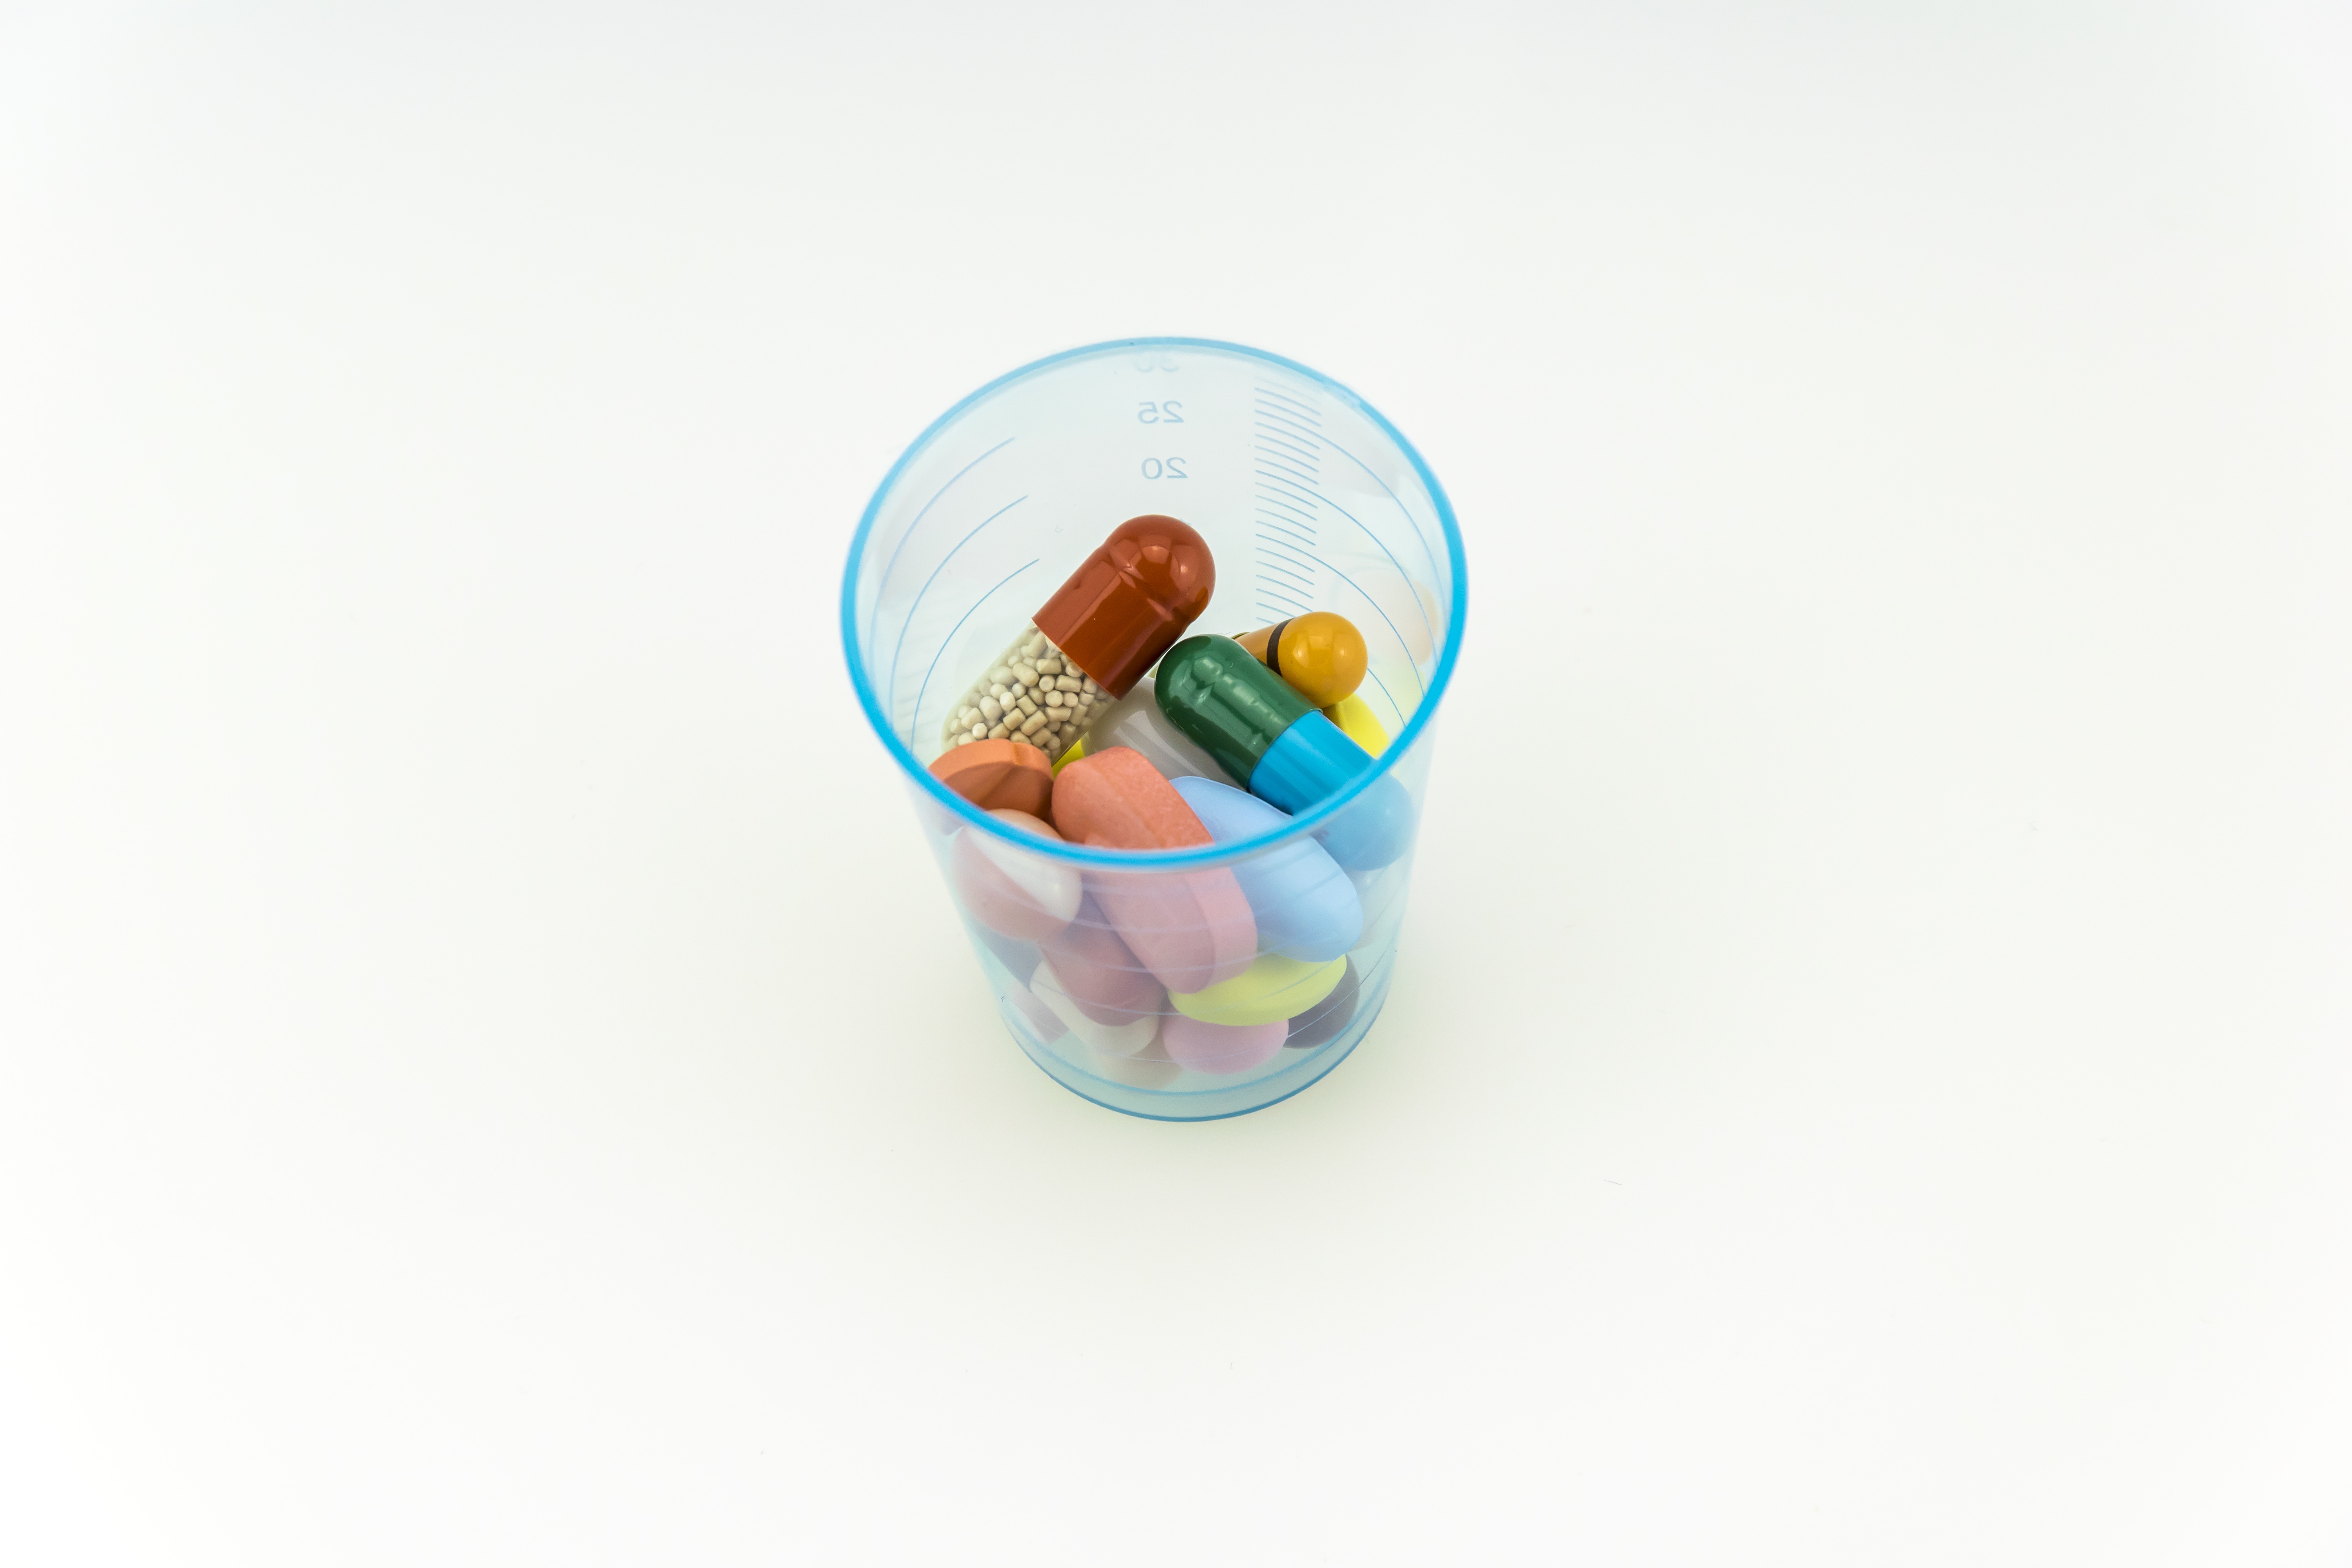
hand, tablet, color, medicine, healthy, lighting, capsule, product, vitamin, pharmacy, painkiller, addiction, bless you, medical, chemistry, drugs, antibiotic, treatment, healthcare, healing, dose, medicinal products, supplement, pill, pharma, pharmaceutical industry, narkotika medical